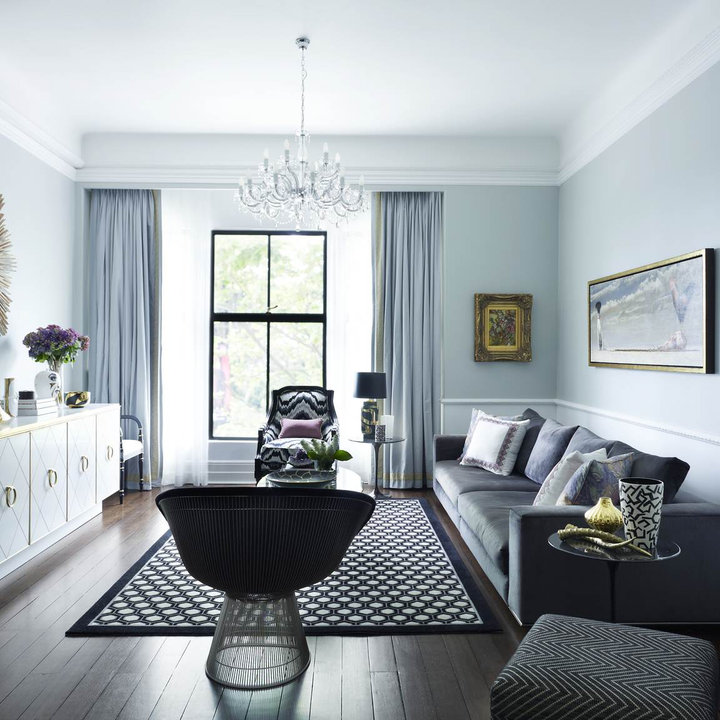
Style: Glamour